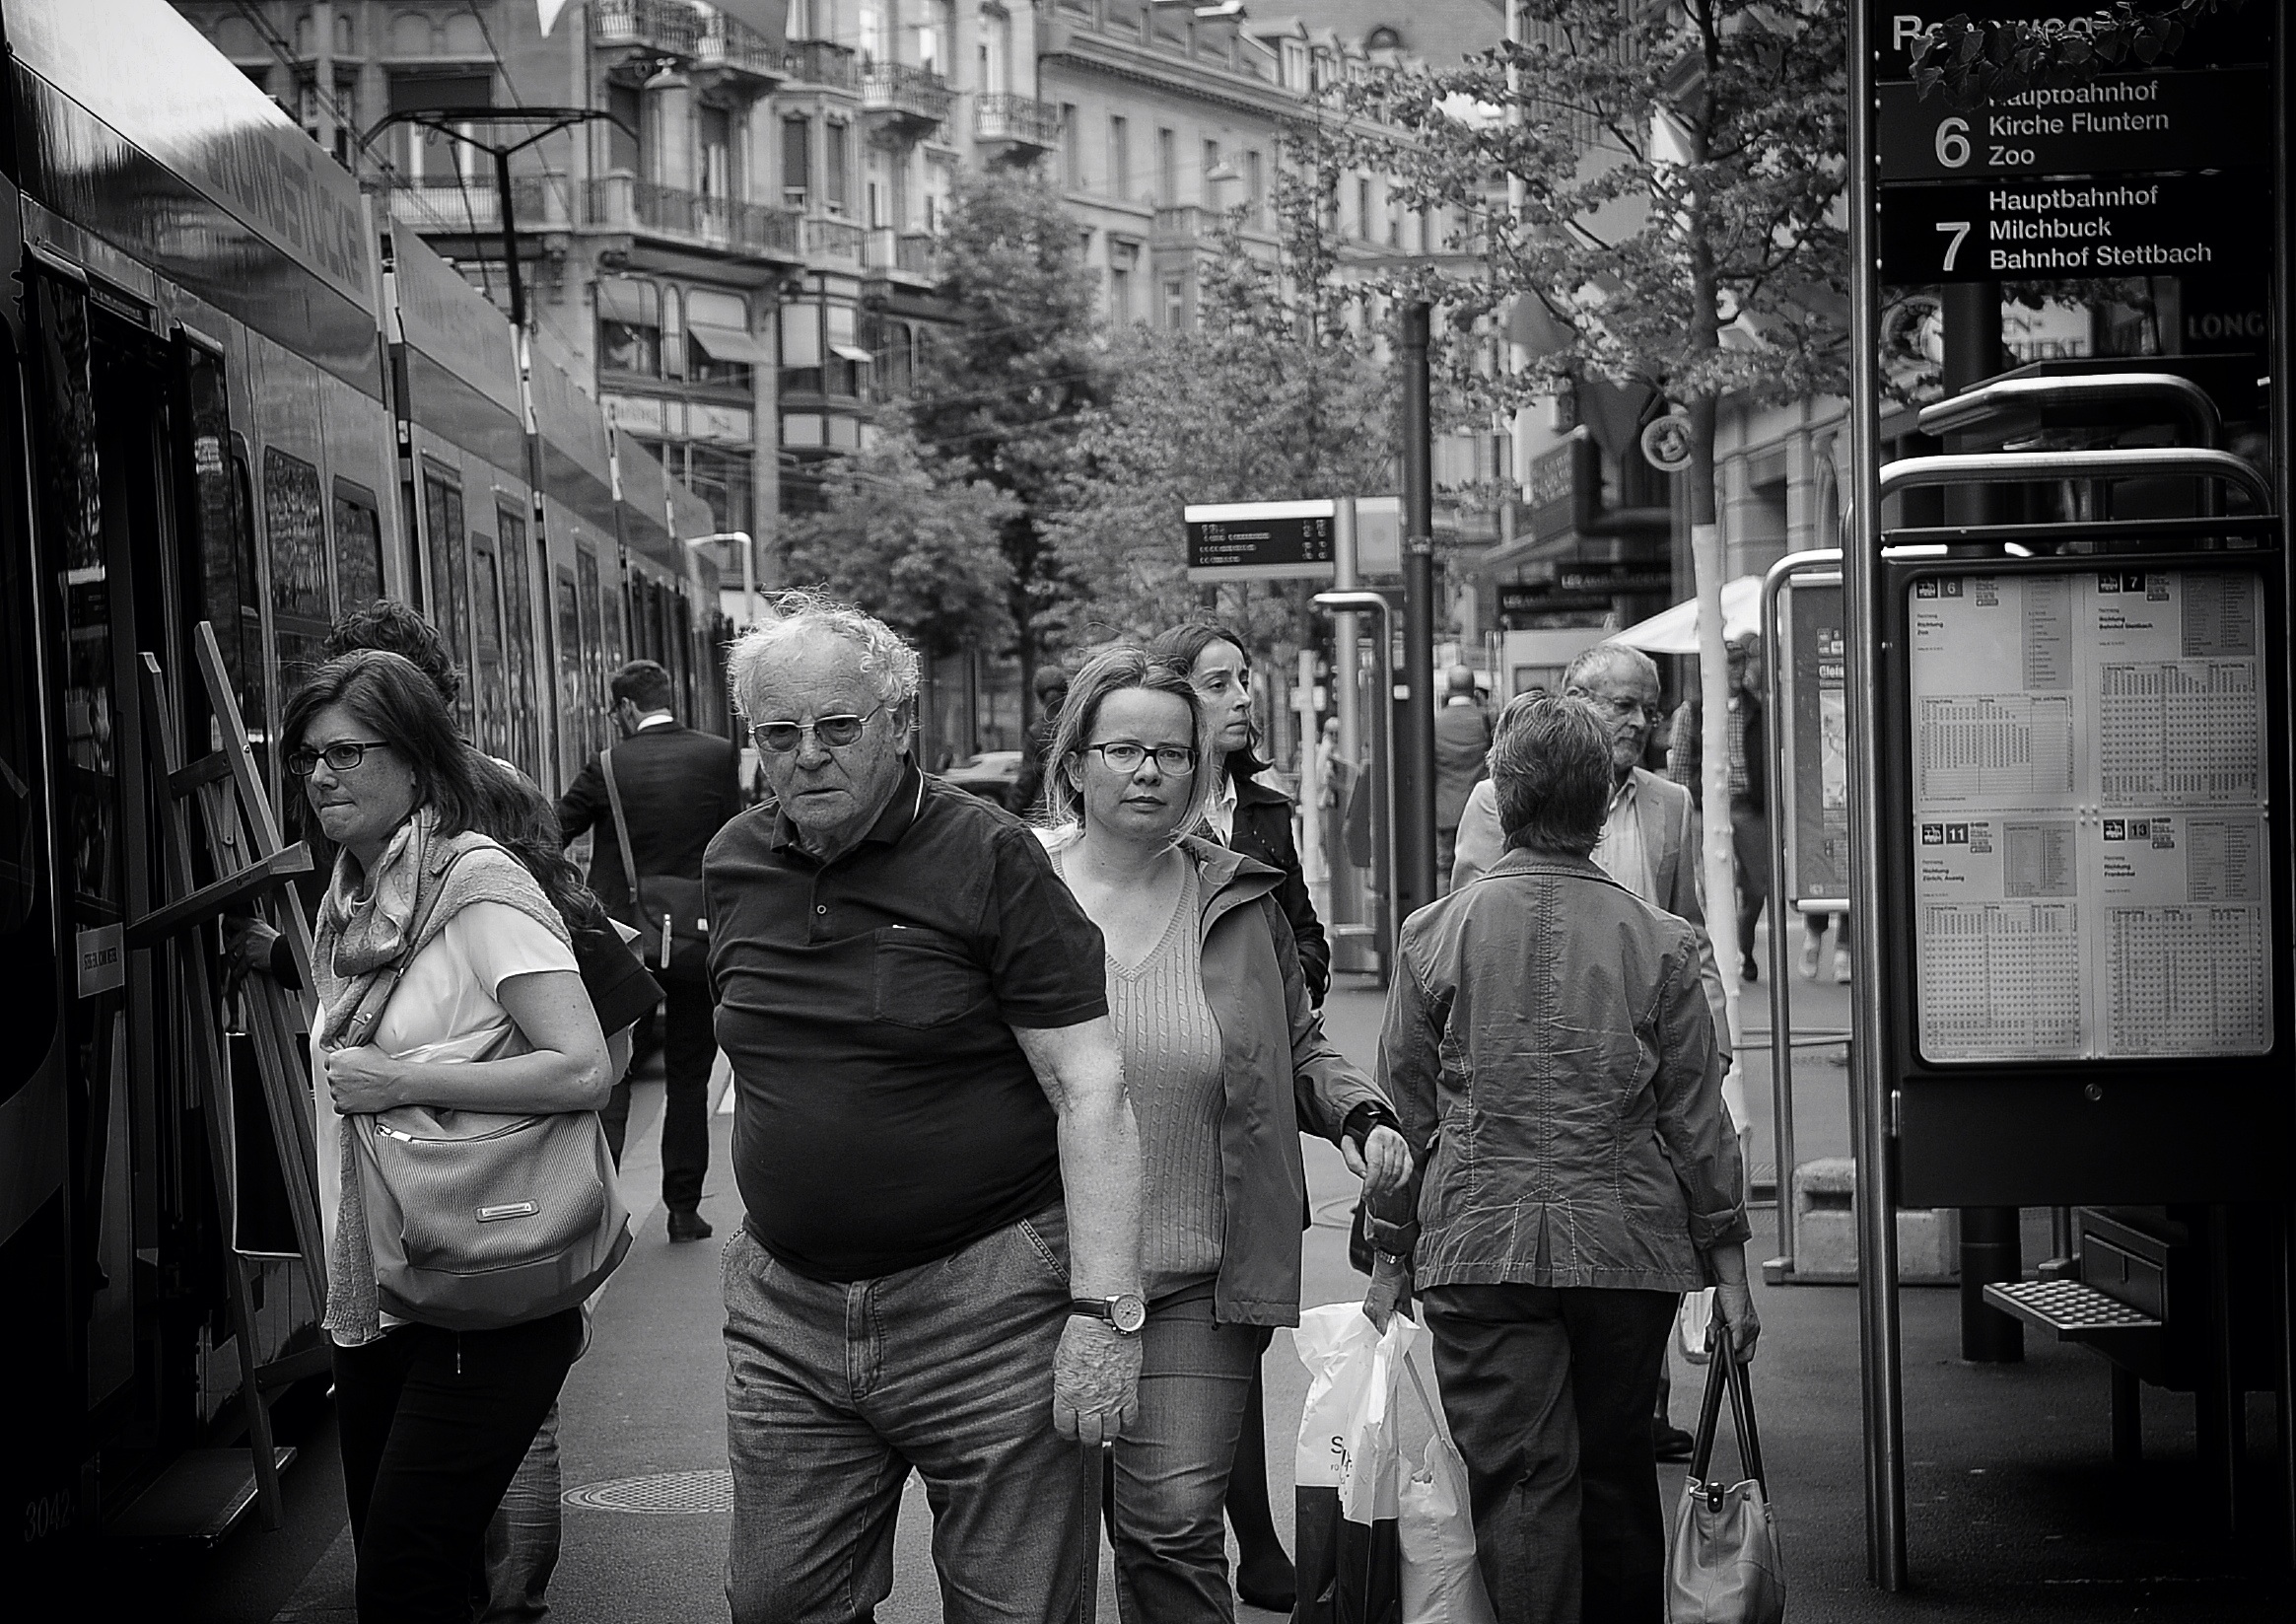
black and white, people, road, street, photography, urban, crowd, tram, black, monochrome, streetphotography, bw, candid, infrastructure, swiss, photograph, snapshot, streetart, schweiz, switzerland, zurich, streetphoto, faces, schwarzundweiss, stphotographia, streetscene, strassenszene, strassenfotografie, streetlife, streetpix, thomas8047, onthestreets, bahnhofstrasse, streetphotographer, 175528, vbz, zurichstreet, fascinationstreet, nikond300s, z ri, z rilinie, streetartz ri, urban area, monochrome photography, film noir